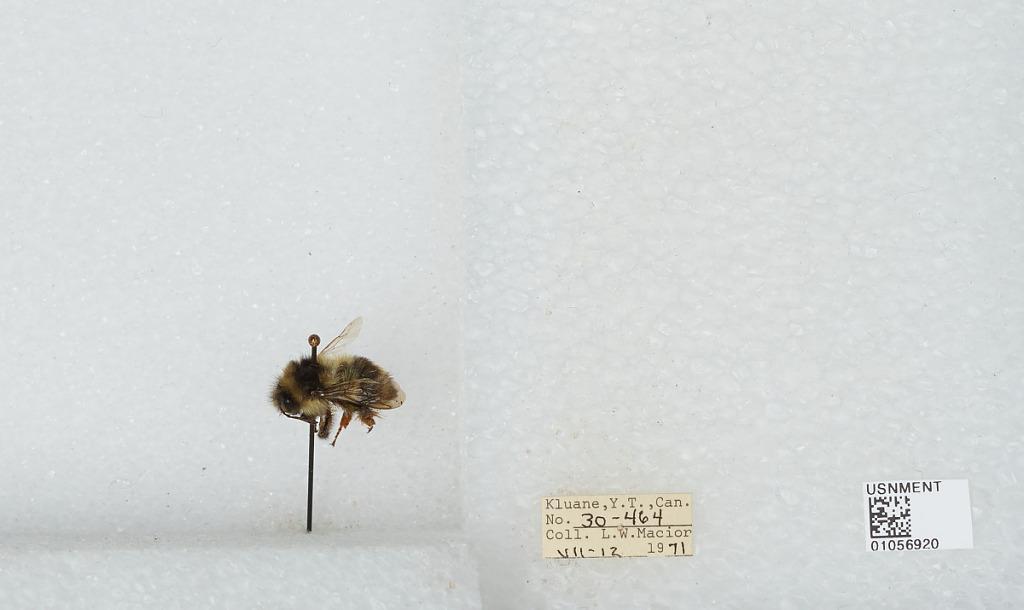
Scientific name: Bombus bifarius nearcticus
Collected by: L. Macior
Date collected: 1971-7-12
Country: Canada
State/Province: Yukon Territory
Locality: Kluane
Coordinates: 60.75, -139.5